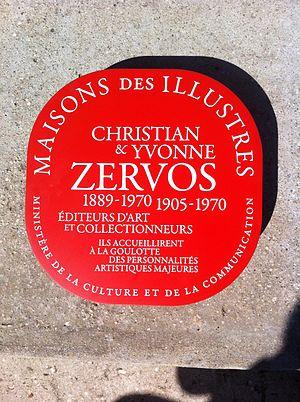
Label de la Maison des illustres, Maison Zervos, à la Goulotte, hameau de Vézelay